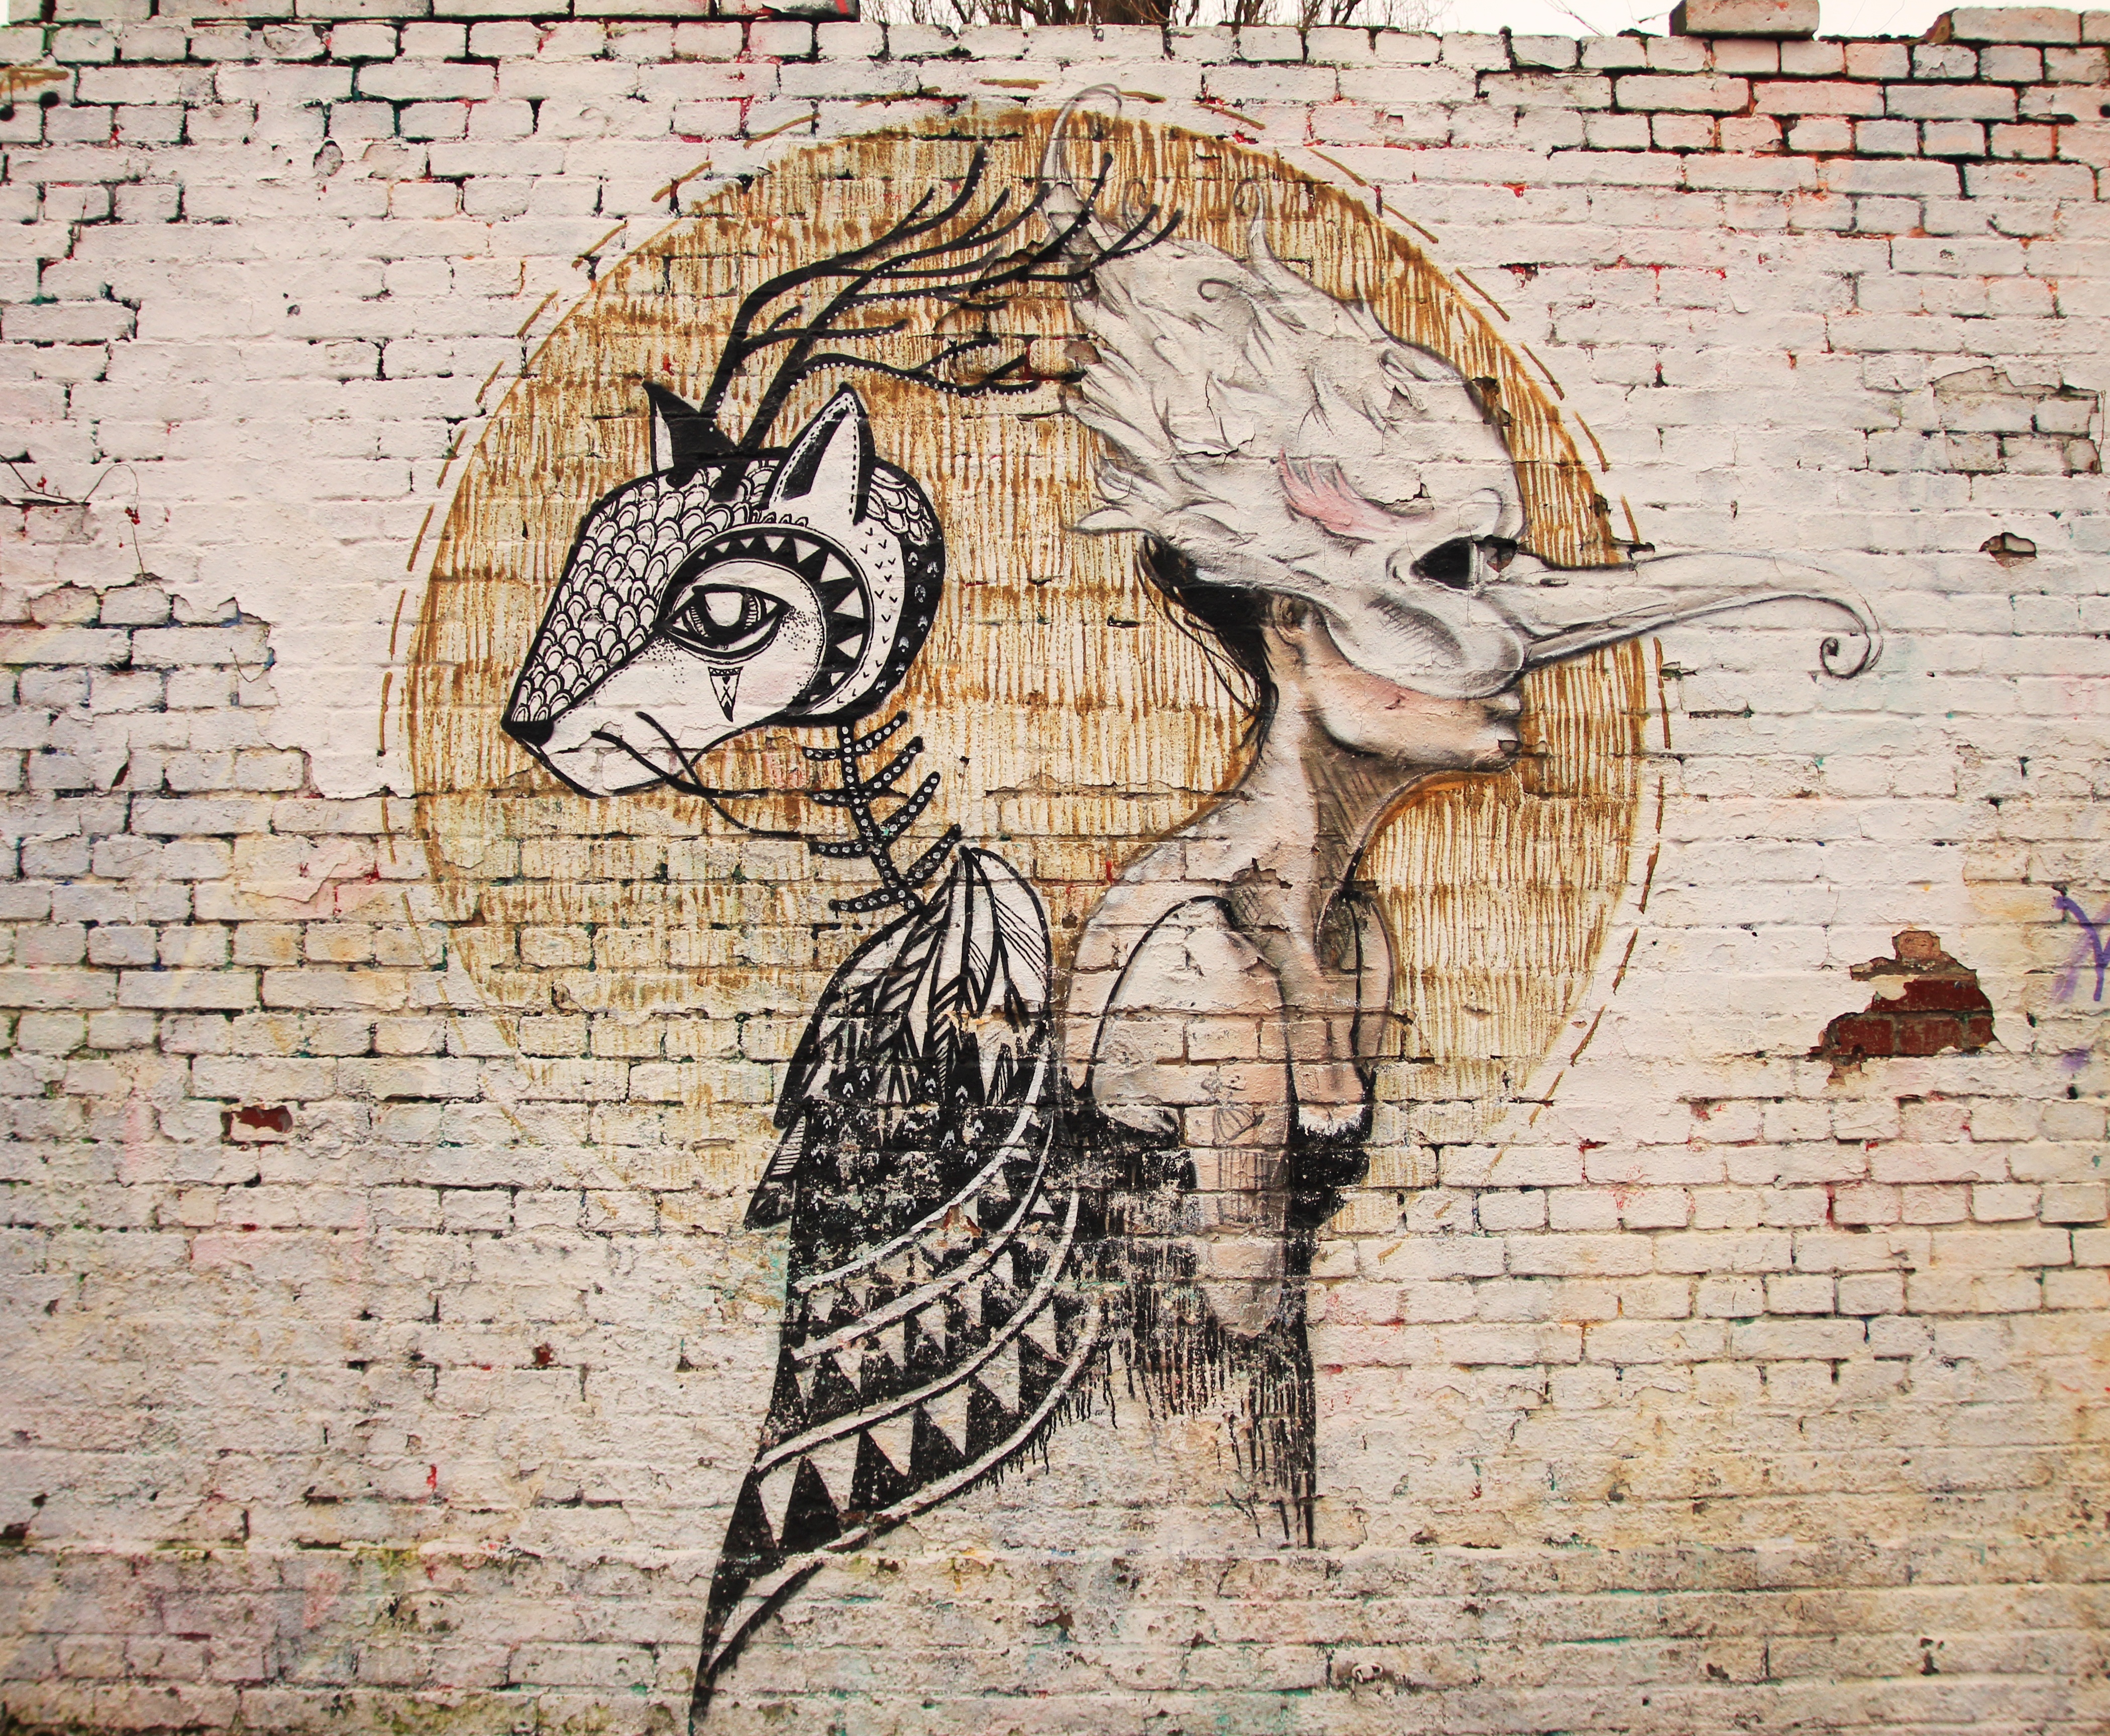
wall, monument, europe, landmark, graffiti, street art, art, sketch, drawing, illustration, mural, germany, berlin, history, famous, east side gallery